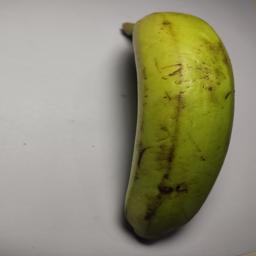
Ripeness: Green